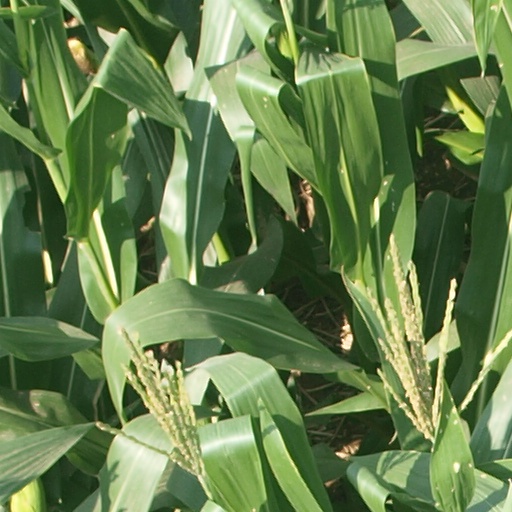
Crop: maize; corn